Hawker Hunter

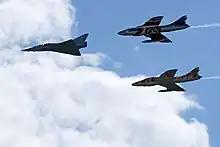
A pair of ex-Swiss Air Force Hunters flying in close formation behind a single Mirage III, 2011

In 1954, India arranged to purchase Hunters as a part of a wider arms deal with Britain, ordering 140 Hunter single-seat fighters at the same time that Pakistan announced its purchase of several North American F-86 Sabre jet fighters. The Indian Air Force (IAF) was the first to operate the Hunter T.66 trainers, placing an initial order in 1957. The more powerful engine was considered beneficial in a hot environment, allowing for greater takeoff weights. During the 1960s, Pakistan investigated the possibility of buying as many as 40 English Electric Lightnings, but Britain was unenthusiastic about the potential sales opportunity because of the damage it would do to its relations with India, which at the time was still awaiting the delivery of large numbers of ex-RAF Hunters.